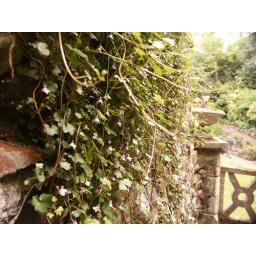
wall plant from the secret garden in Norwich behind the RC cathederal.